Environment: real
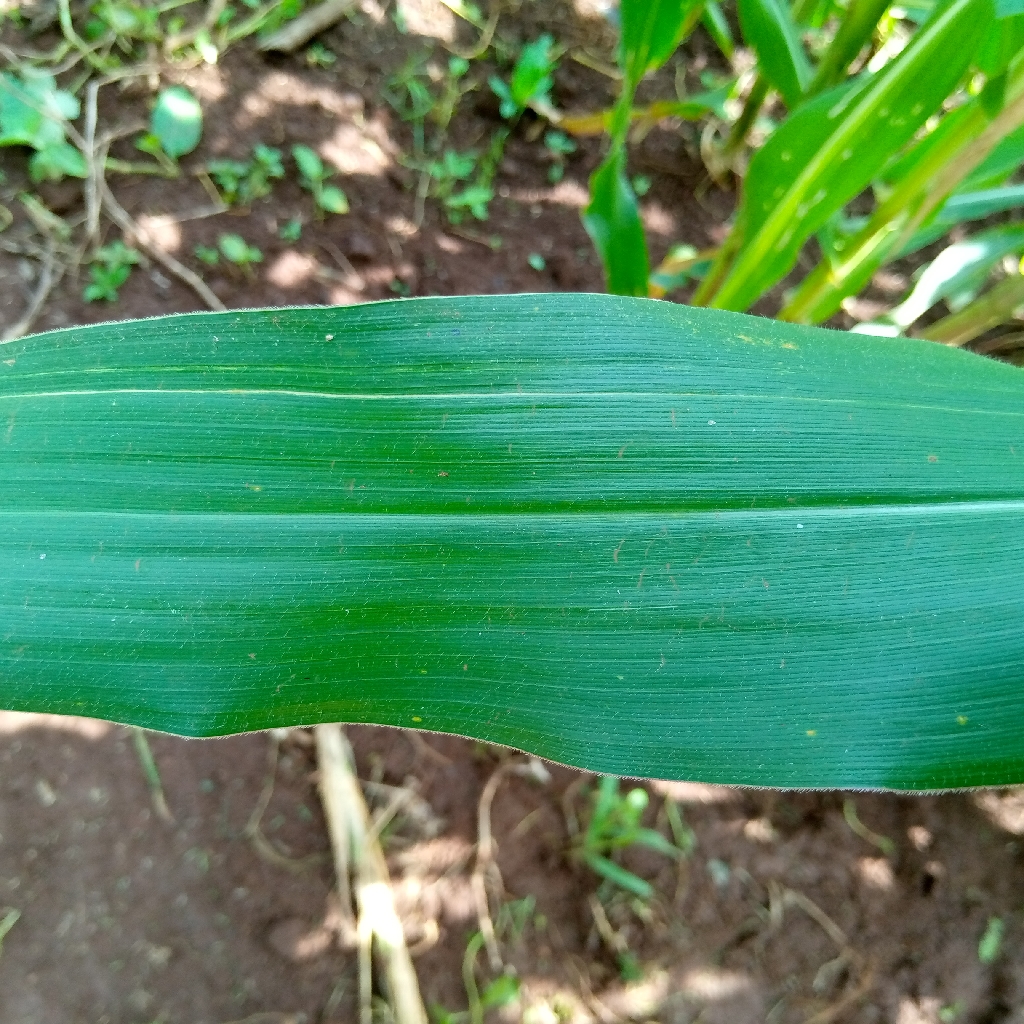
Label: healthy